The Body Disappears

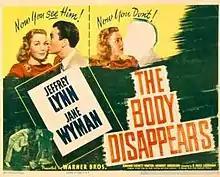
Lobby card

The Body Disappears is a 1941 American comedy film directed by D. Ross Lederman and starring Jeffrey Lynn, Jane Wyman and Edward Everett Horton. It was produced and distributed by Warner Brothers as a second feature.